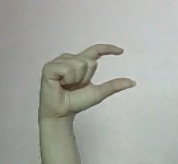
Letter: dal